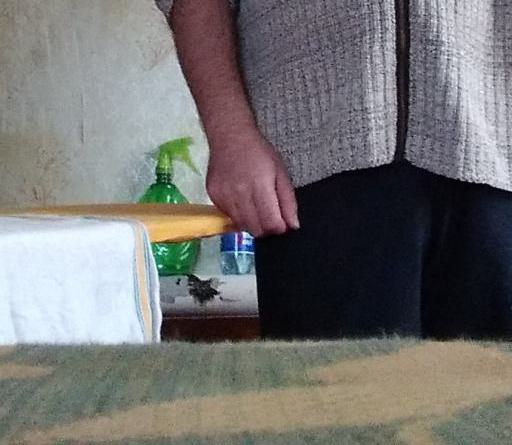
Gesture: no_gesture